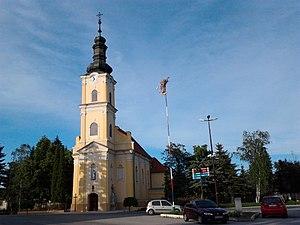
Voderady est un village du district de Trnava, dans la région de Trnava, en Slovaquie.